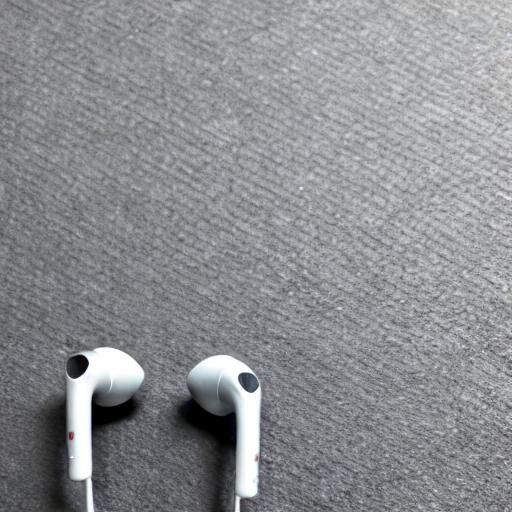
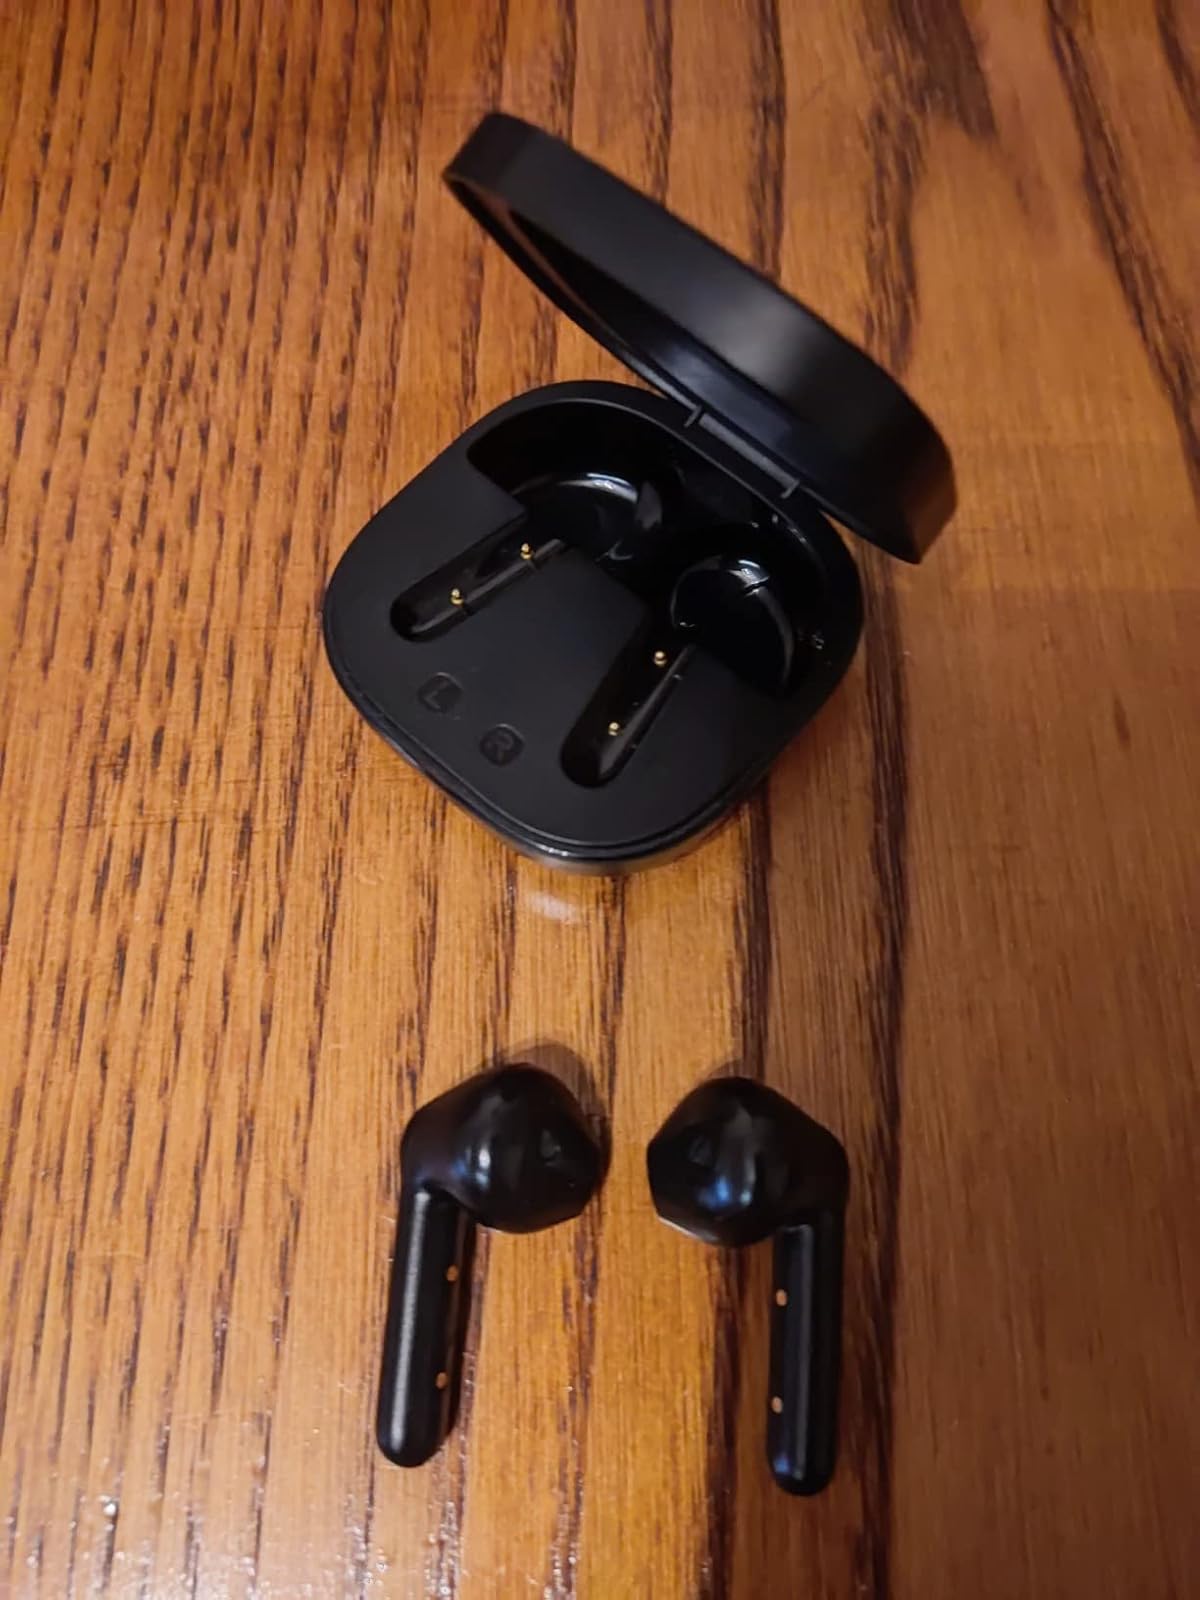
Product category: earbuds
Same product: no